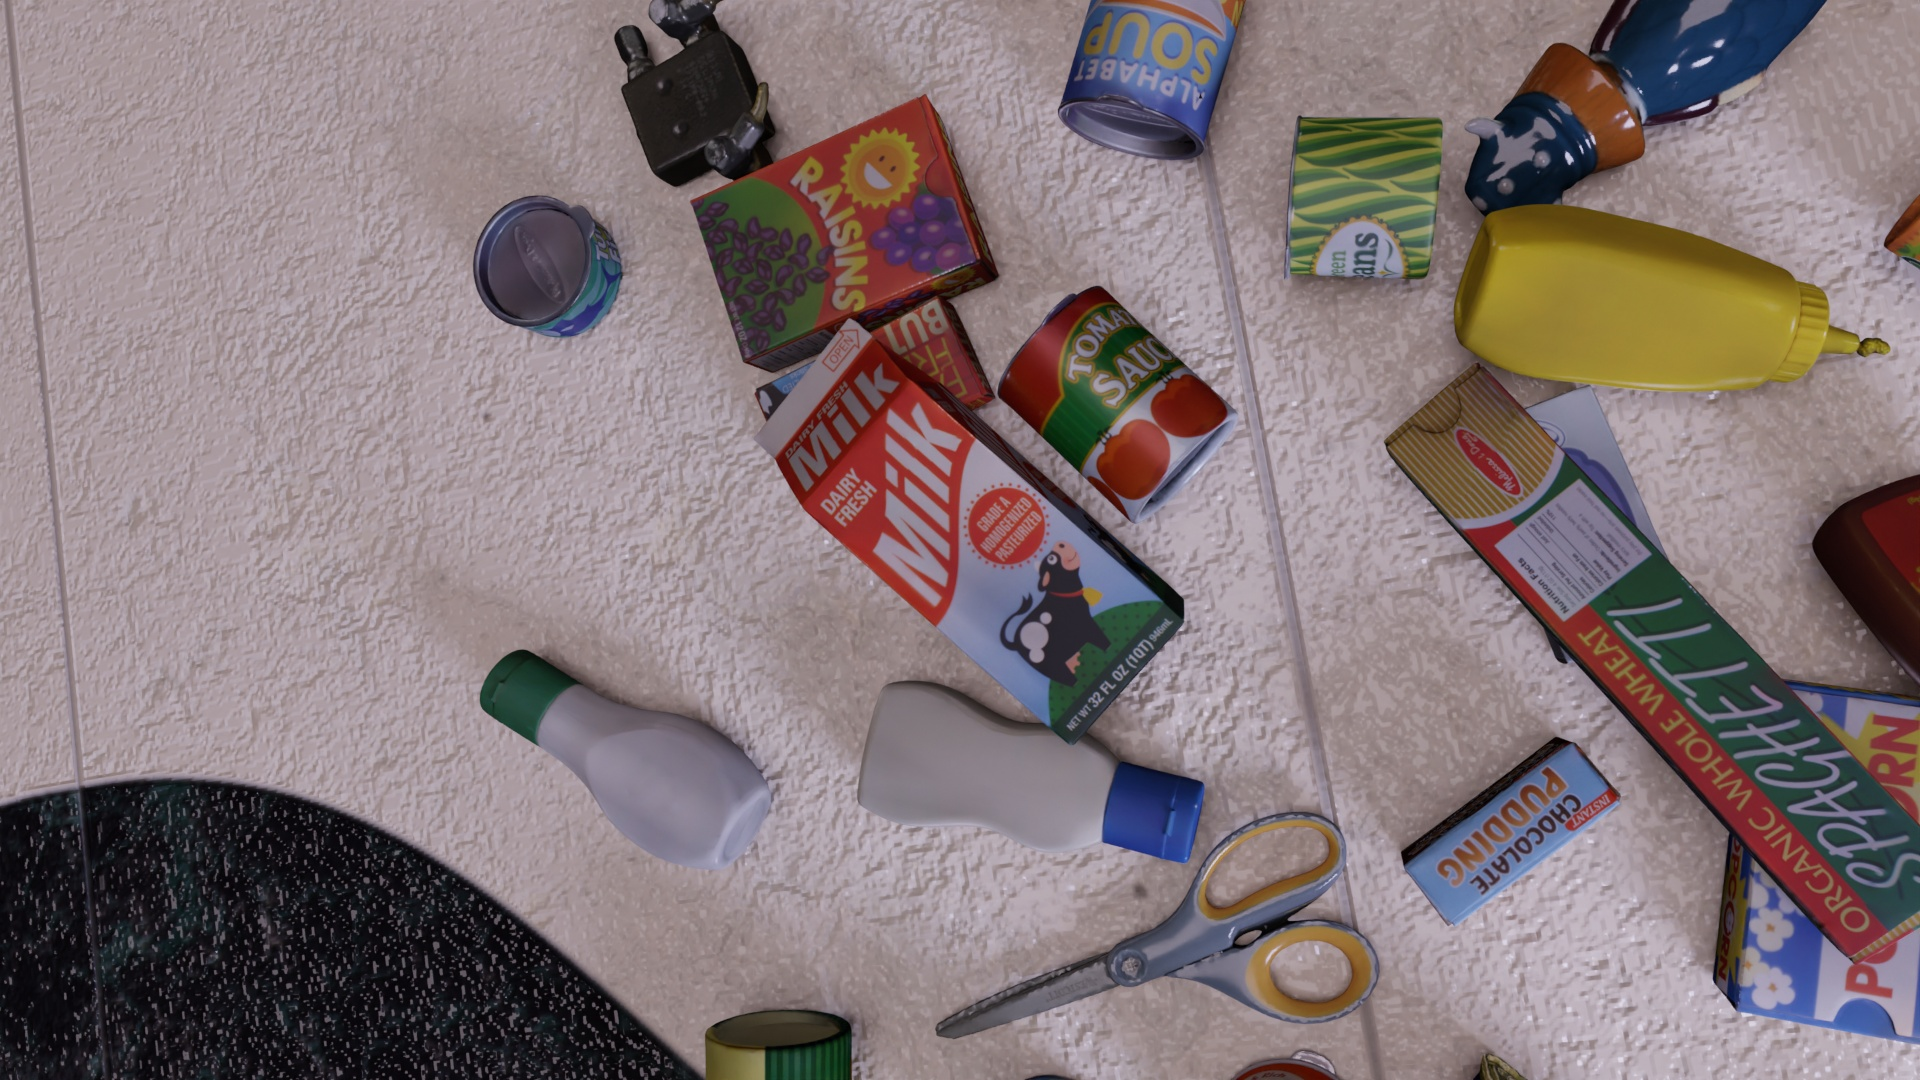
Question:
What are the eight normalized (x, y) image coordinates between 0 and 1 for the cuboid corners of the box of raisins used for packaging dried fruit snacks? Your answer should be a list of normalized (x, y) image coordinates between 0 and 1 with bottom face first then top face, all counter-clockwise.
Answer: [(0.375, 0.201852), (0.35625, 0.17963), (0.383854, 0.334259), (0.401042, 0.348148), (0.492188, 0.109259), (0.480208, 0.080556), (0.511458, 0.238889), (0.521875, 0.259259)]